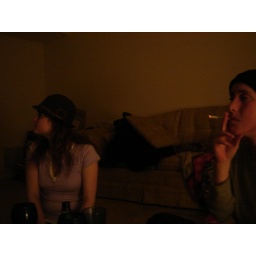
I lived in a cool, interestingly lit world of women sitting on the floor and smoking.